Ben Tudhope

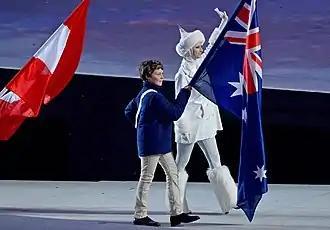
At 14, Tudhope carried the flag for Australia in the Closing Ceremony of the Sochi 2014 Winter Paralympics.

Tudhope's older sister Annabel introduced him to snowboarding in 2009. Annabel has competed on the World Snowboard Tour, and his other sister Phoebe has competed for Australia in mogul skiing.